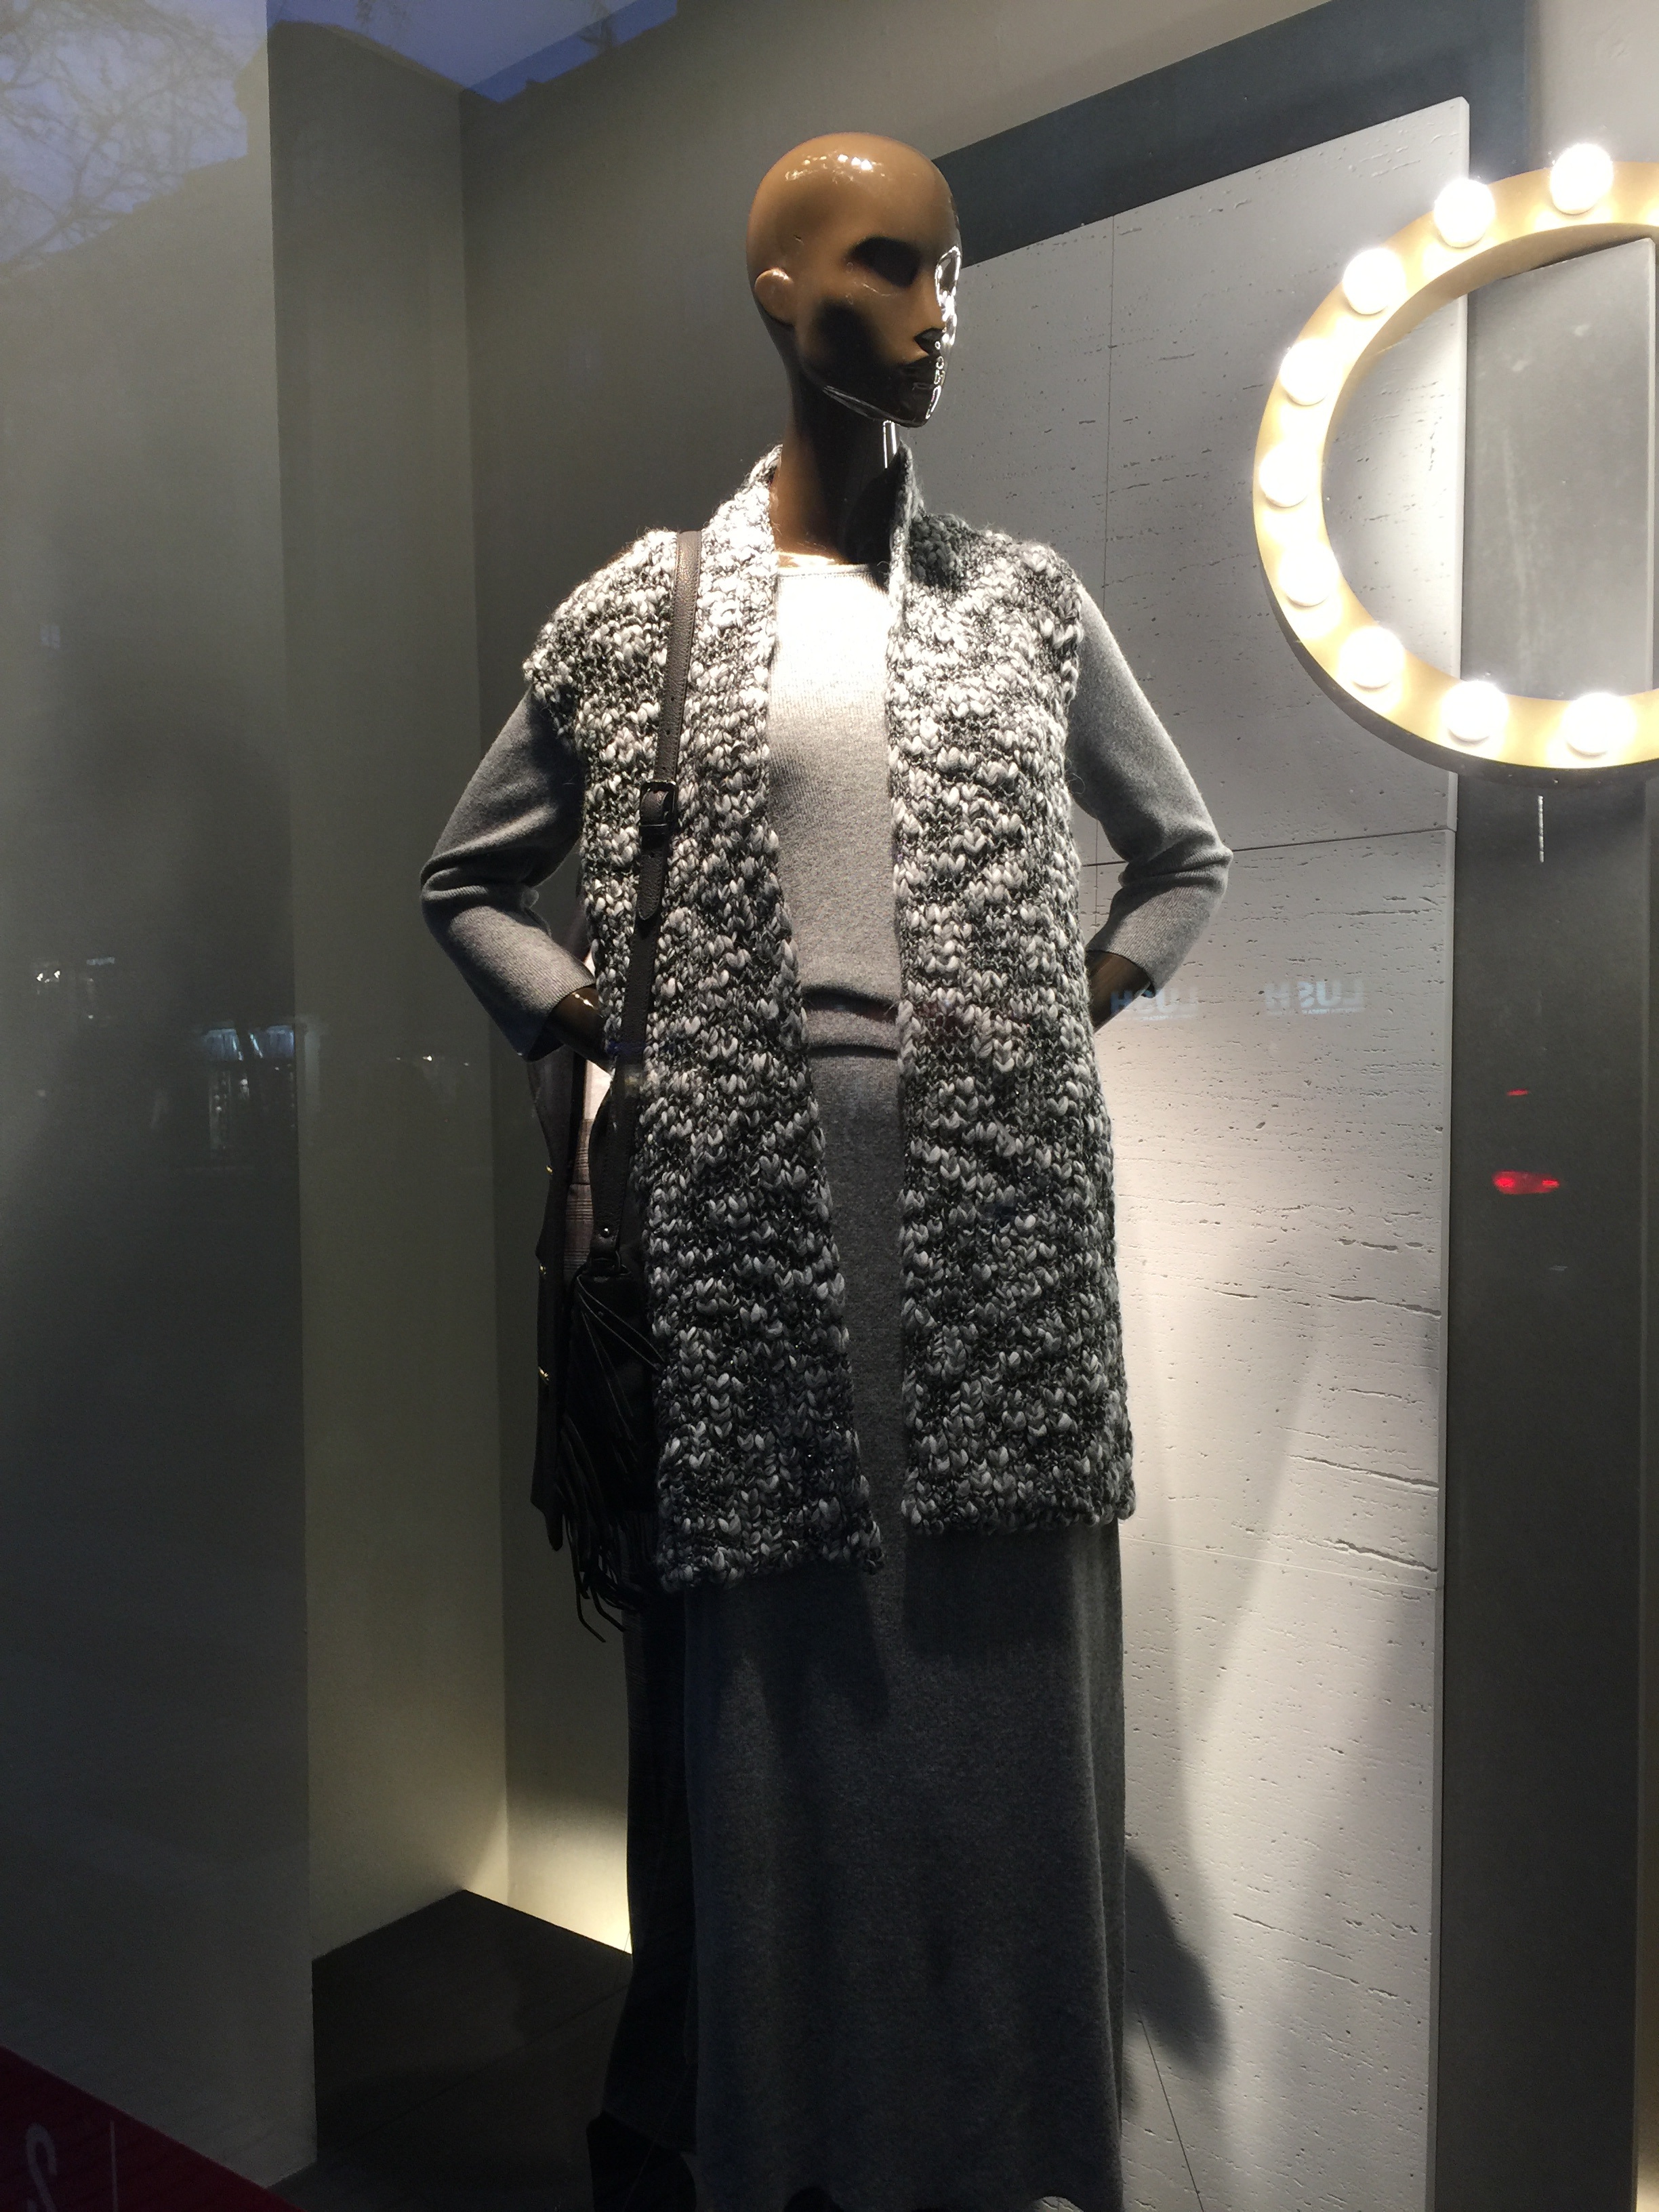
spring, fashion, clothing, black, art, dress, costume, formal wear